Boundary Dam Power Station

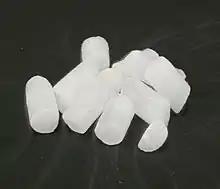
Sample of solid carbon dioxide or dry ice pellets

The facility planned to capture 90 percent of total carbon dioxide emissions from Unit 3 or one million tonnes annually. However reports state that less than 90% of total carbon dioxide emissions are being captured.